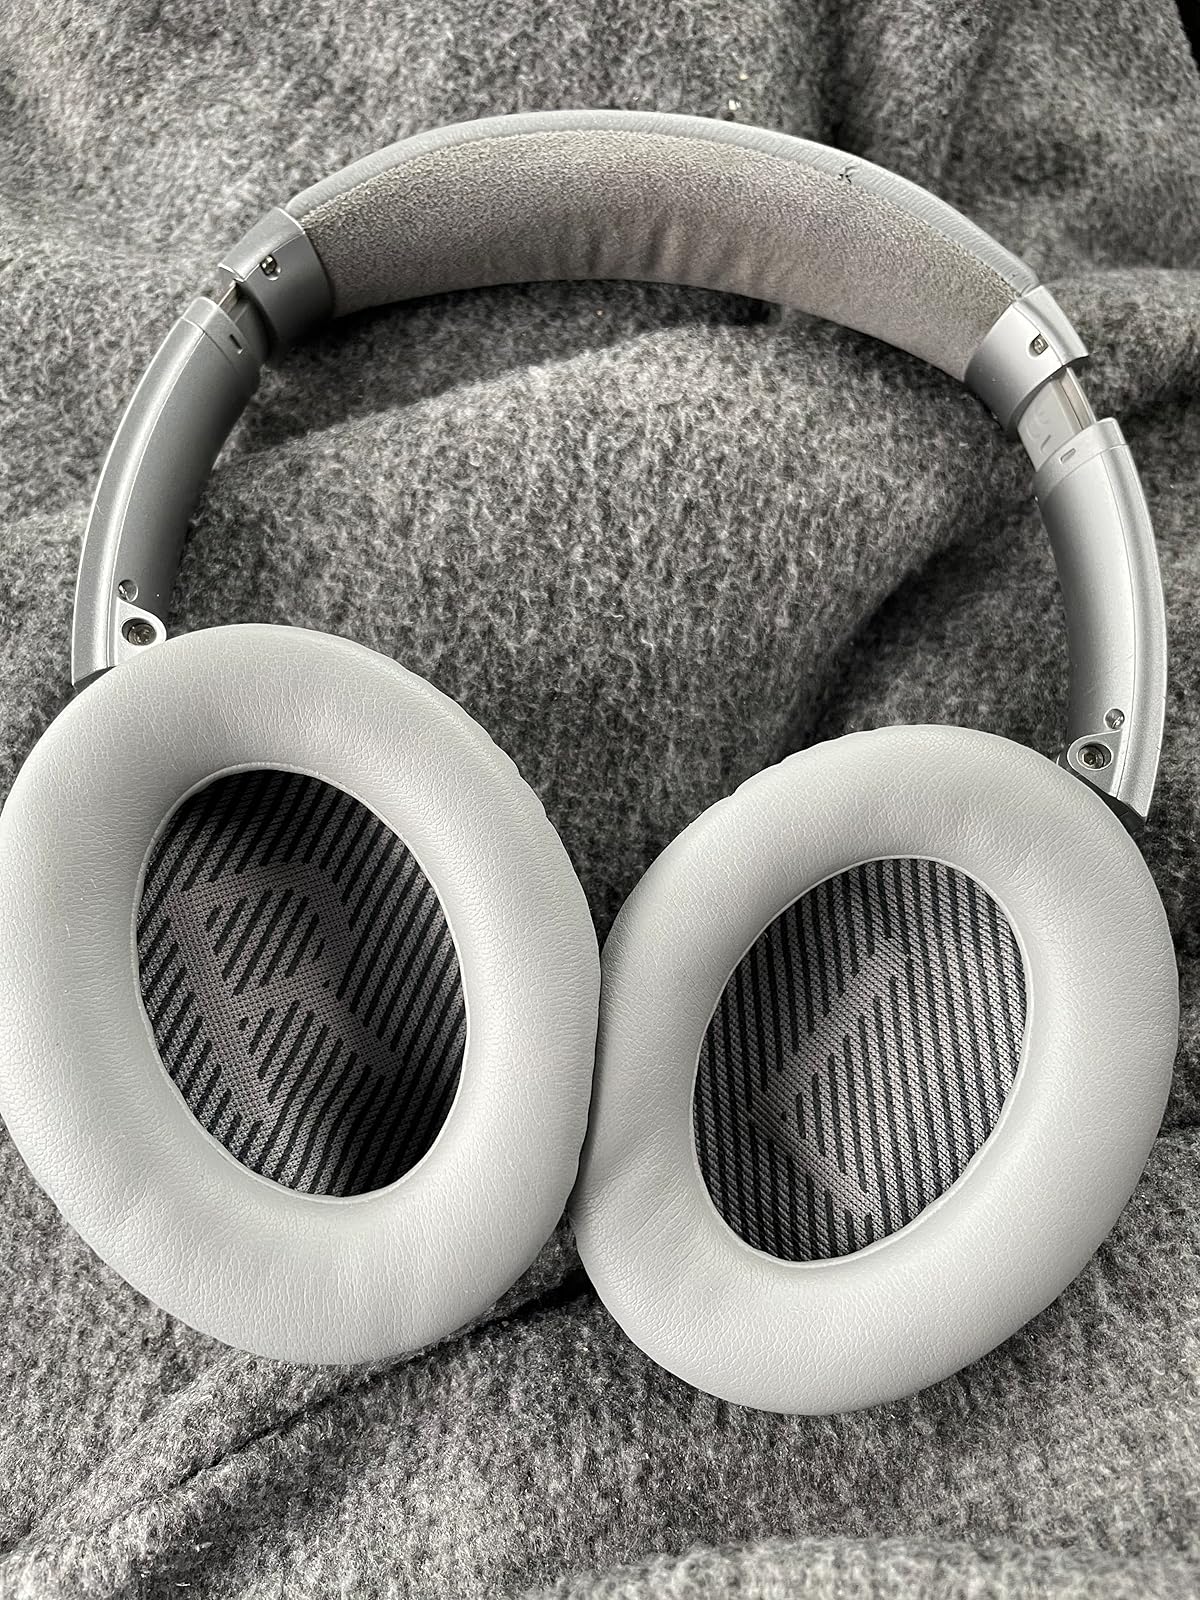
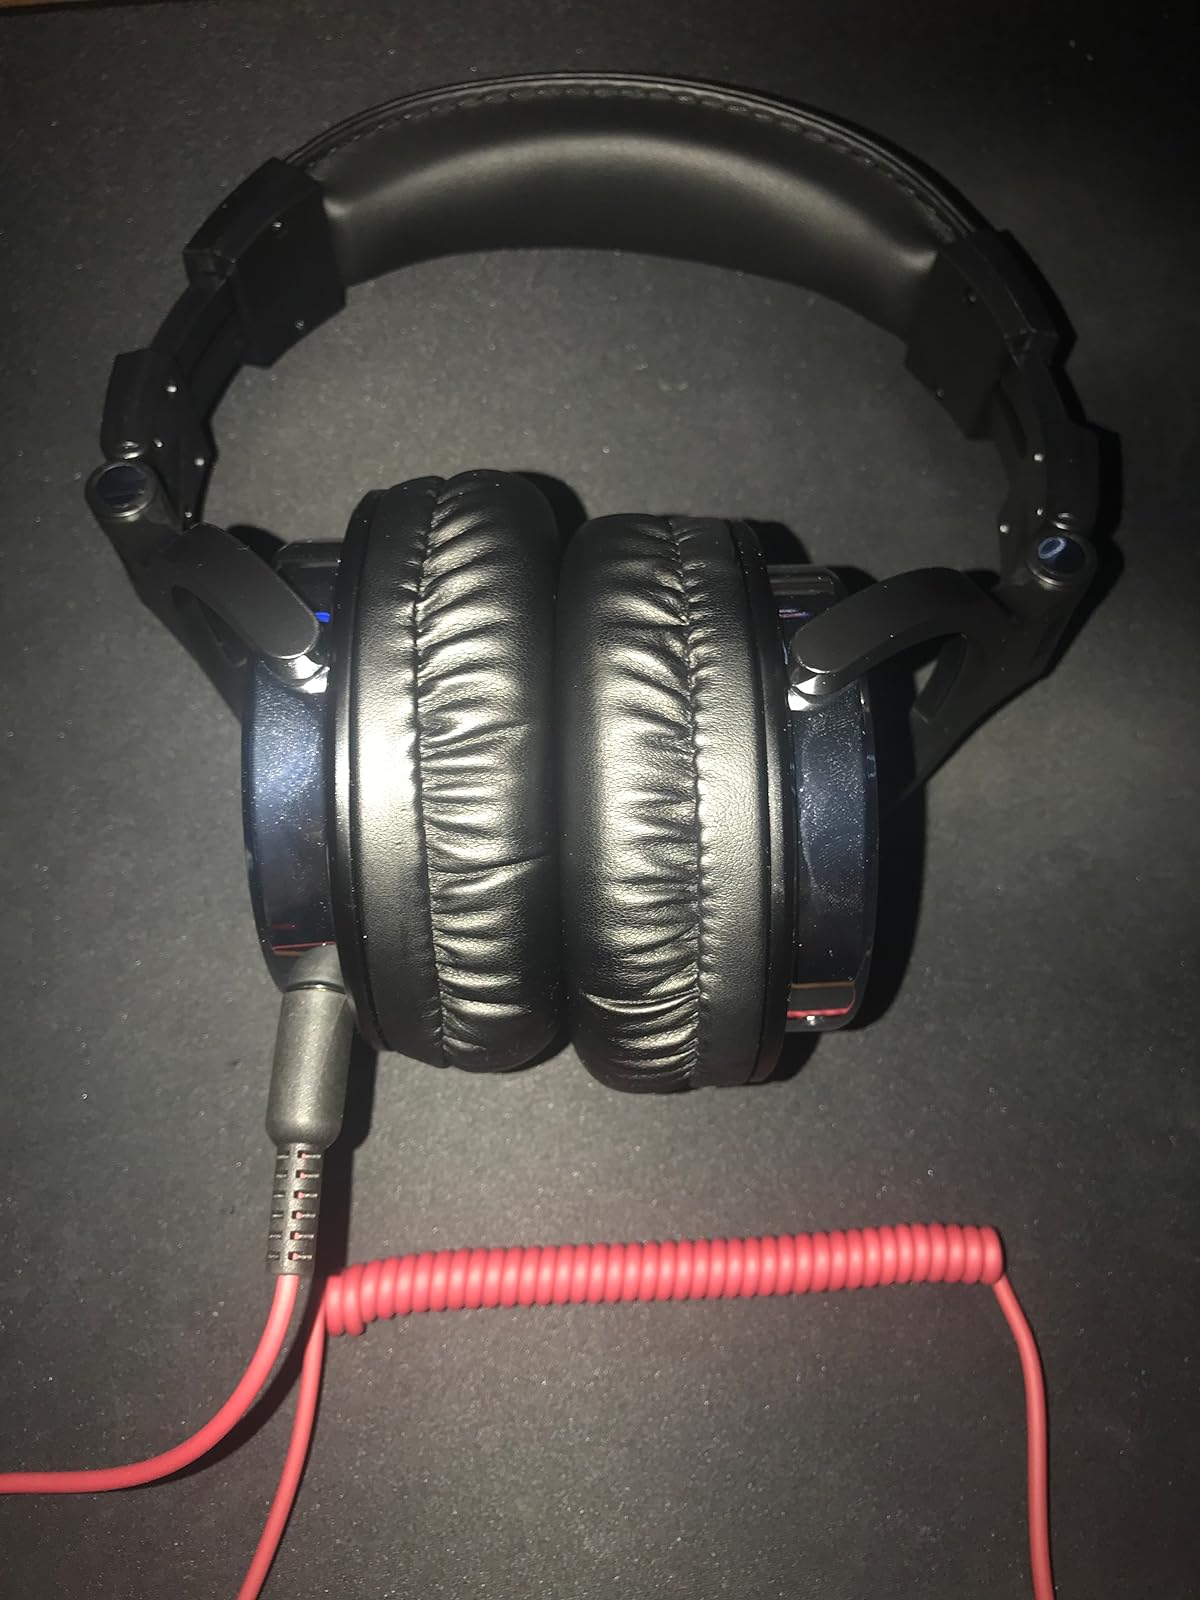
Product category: headphones
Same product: no